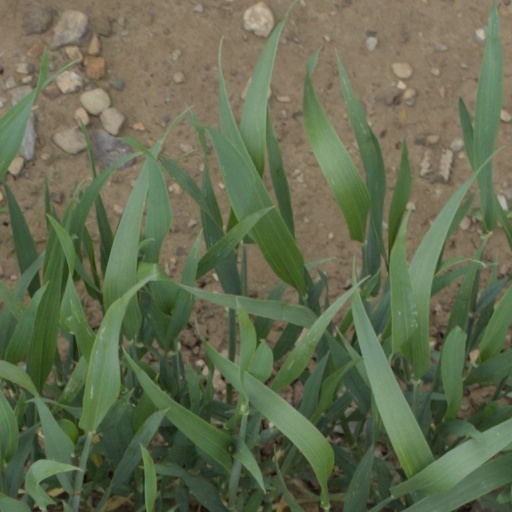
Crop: wheat